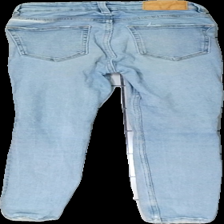
View: back
Type: Jeans
Category: Ladies
Brand: Zara
Colors: Blue
Material: 100% cotton
Cut: Regular
Season: All
Trend: Denim
Holes: Major
Damage: hål
Damage location: top center
Damage 2 location: top right
Price range: <50
Recommended usage: Export
Description: blå jeans, hål vid midja